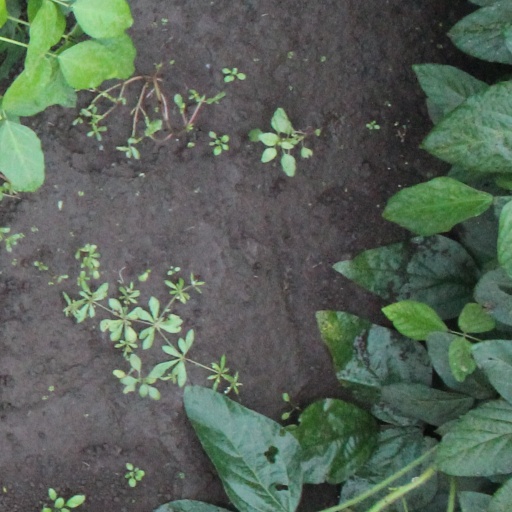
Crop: soybean